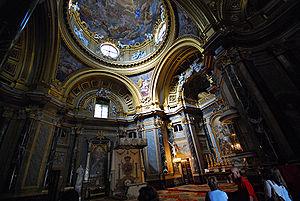
Le palais royal de Madrid est la résidence officielle du roi d'Espagne. Les rois actuels ne résident pas en son sein, mais plutôt au palais de la Zarzuela. Le palais royal est utilisé pour des fonctions protocolaires.
La chapelle royale est un édifice religieux catholique du palais royal de Madrid, en Espagne. C'est aussi une institution liée à la maison royale espagnole et qui est une partie fondamentale de la cour des rois.